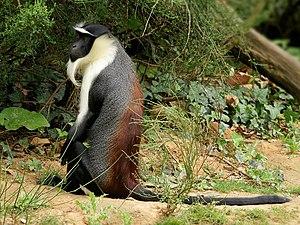
Le Cercopithèque de Roloway ou Diane roloway ou encore Palatine est une espèce de primates de la famille des cercopithécidés. Il est très proche du Cercopithèque diane dont il est parfois considéré comme une sous-espèce. Il fait partie de la liste des 100 espèces les plus menacées au monde établie par l'UICN en 2012.
La Vallée des Singes est un parc zoologique français situé à Romagne, dans la Vienne. Fondé par le Néerlandais Wim Mager en 1998, vingt-sept ans après avoir fondé le parc Apenheul, le parc présente aujourd'hui une grande diversité de primates sur des îles végétalisées que le visiteur traverse en circulant au milieu des singes et autres lémuriens.
La liste des 100 espèces les plus menacées est un recensement des animaux, des plantes et des champignons les plus menacés dans le monde. Elle est le résultat d'une collaboration entre plus de 8 000 scientifiques de la Commission de la sauvegarde des espèces de l'Union internationale pour la conservation de la nature, ainsi que de la Zoological Society of London. Le rapport a été publié par cette dernière en 2012 sous le titre : Priceless or Worthless ?